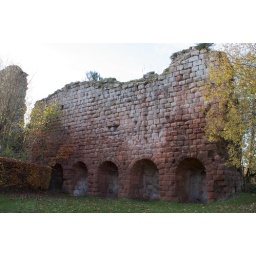
Archways in the west curtain wall